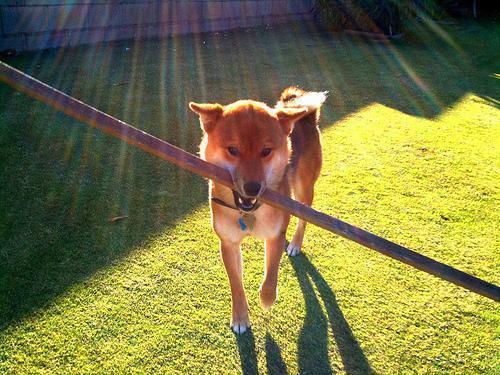
shiba inu